NXP Semiconductors

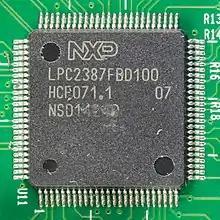
Arm7 microcontroller for embedded applications

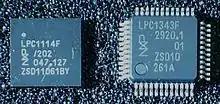
NXP LPC1114 in 33-pin HVQFN package and LPC1343 in 48-pin LQFP package, both ARM Cortex-M microcontrollers

In 1953 Philips started a small scale production facility in the center of the Dutch city Nijmegen as part of its main industry group "Icoma" (Industrial Components and Materials), followed by the opening of a new factory in 1955. In 1965 Icoma became part of a new Philips main industry group: "Elcoma" (Electronic Components and Materials). In 1975 Silicon Valley–based Signetics was acquired by Philips. Signetics claimed to be the "first company in the world established expressly to make and sell integrated circuits" and inventor of the 555 timer IC. At the time, it was claimed that with the Signetics acquisition, Philips was now number two in the league table of semiconductor manufacturers in the world. In 1987, Philips was ranked Europe's largest semiconductor maker. The year after, all Philips semiconductor subsidiaries, including Signetics, Faselec (in Switzerland) and Mullard (in the UK), were merged in the newly formed product division Components. The semiconductor activities were split off from Components in 1991 under the name Philips Semiconductors. In June 1999, Philips acquired VLSI Technology, at the time making Philips the world's sixth largest semiconductor company.